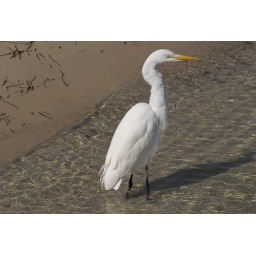
Egret standing in water